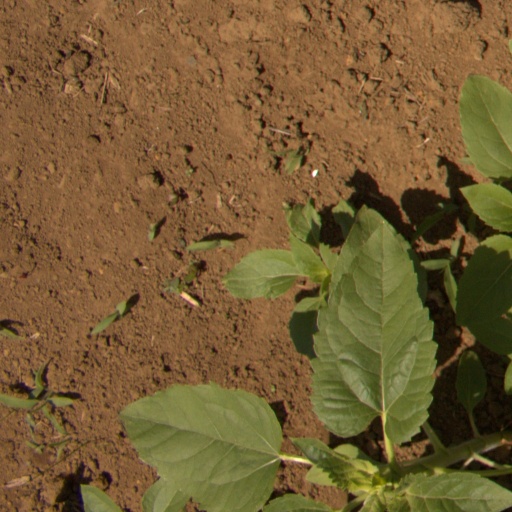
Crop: Jerusalem artichoke